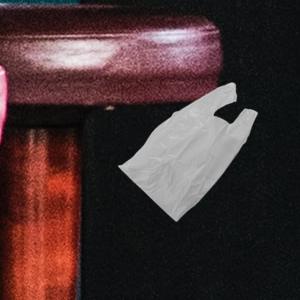
Label: plasticbags